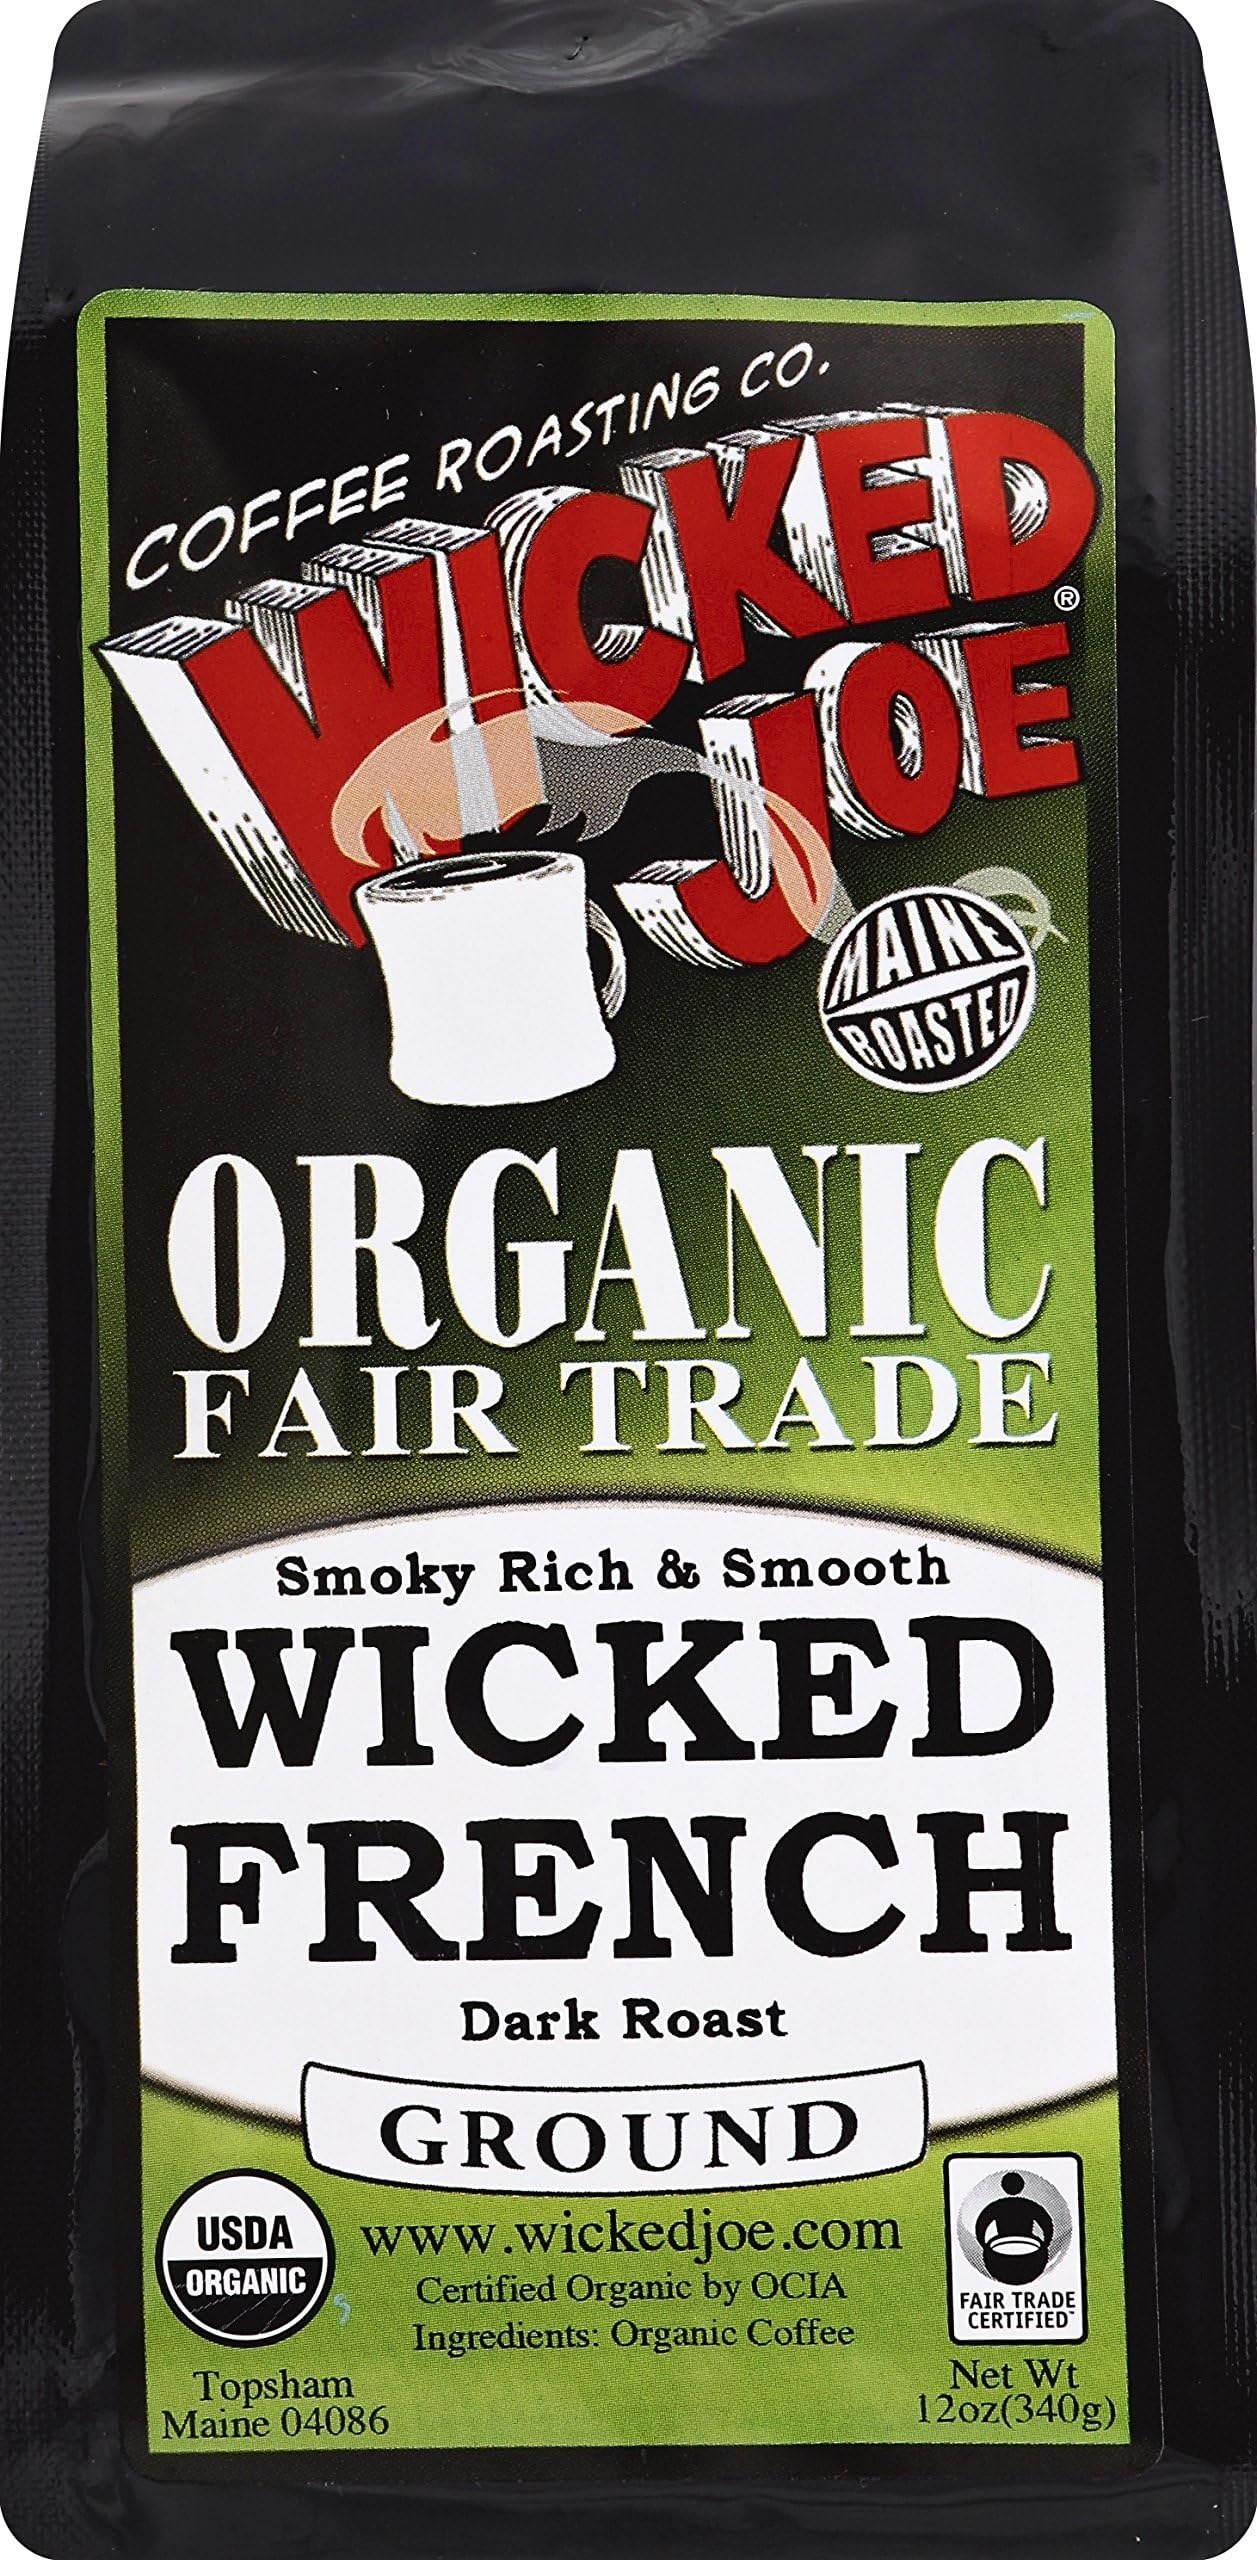
Item Name: Wicked Joe Coffee Wicked French Dark Roast, 12 Ounce (Pack of 6)
Bullet Point: Wicked Joe Coffee Wicked French Dark Roast, 12 Ounce (Pack of 6)
Value: 72.0
Unit: Ounce

Price: 33.28